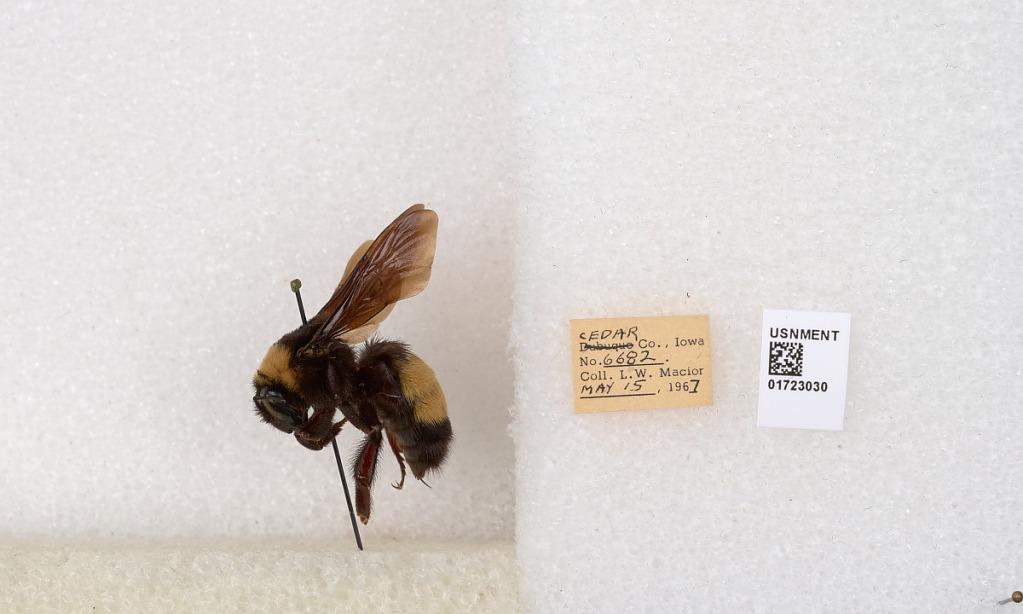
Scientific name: Bombus (Bombus) nevadensis auricormus
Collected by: L. Macior
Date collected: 1967-5-15
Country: United States
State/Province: Iowa
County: Cedar
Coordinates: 41.7723, -91.1324